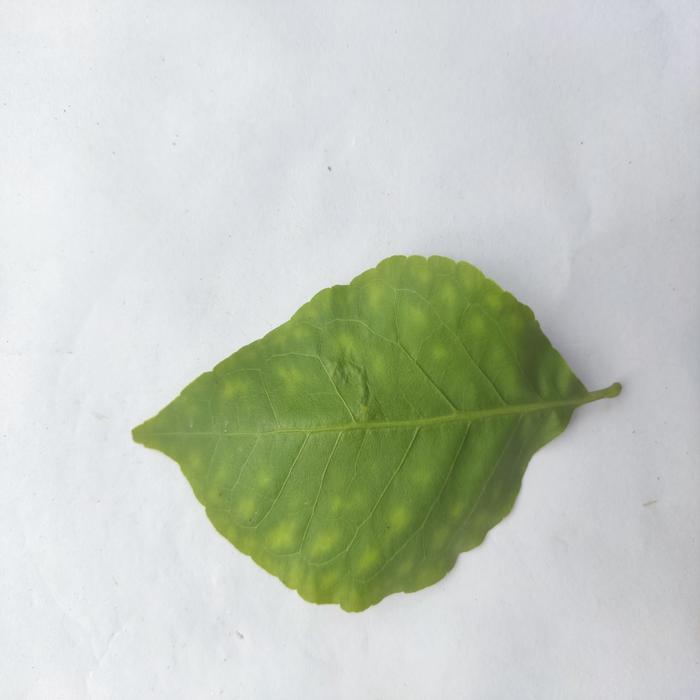
Crop: Aegle Marmelos
Leaf condition: Leaf_Spot